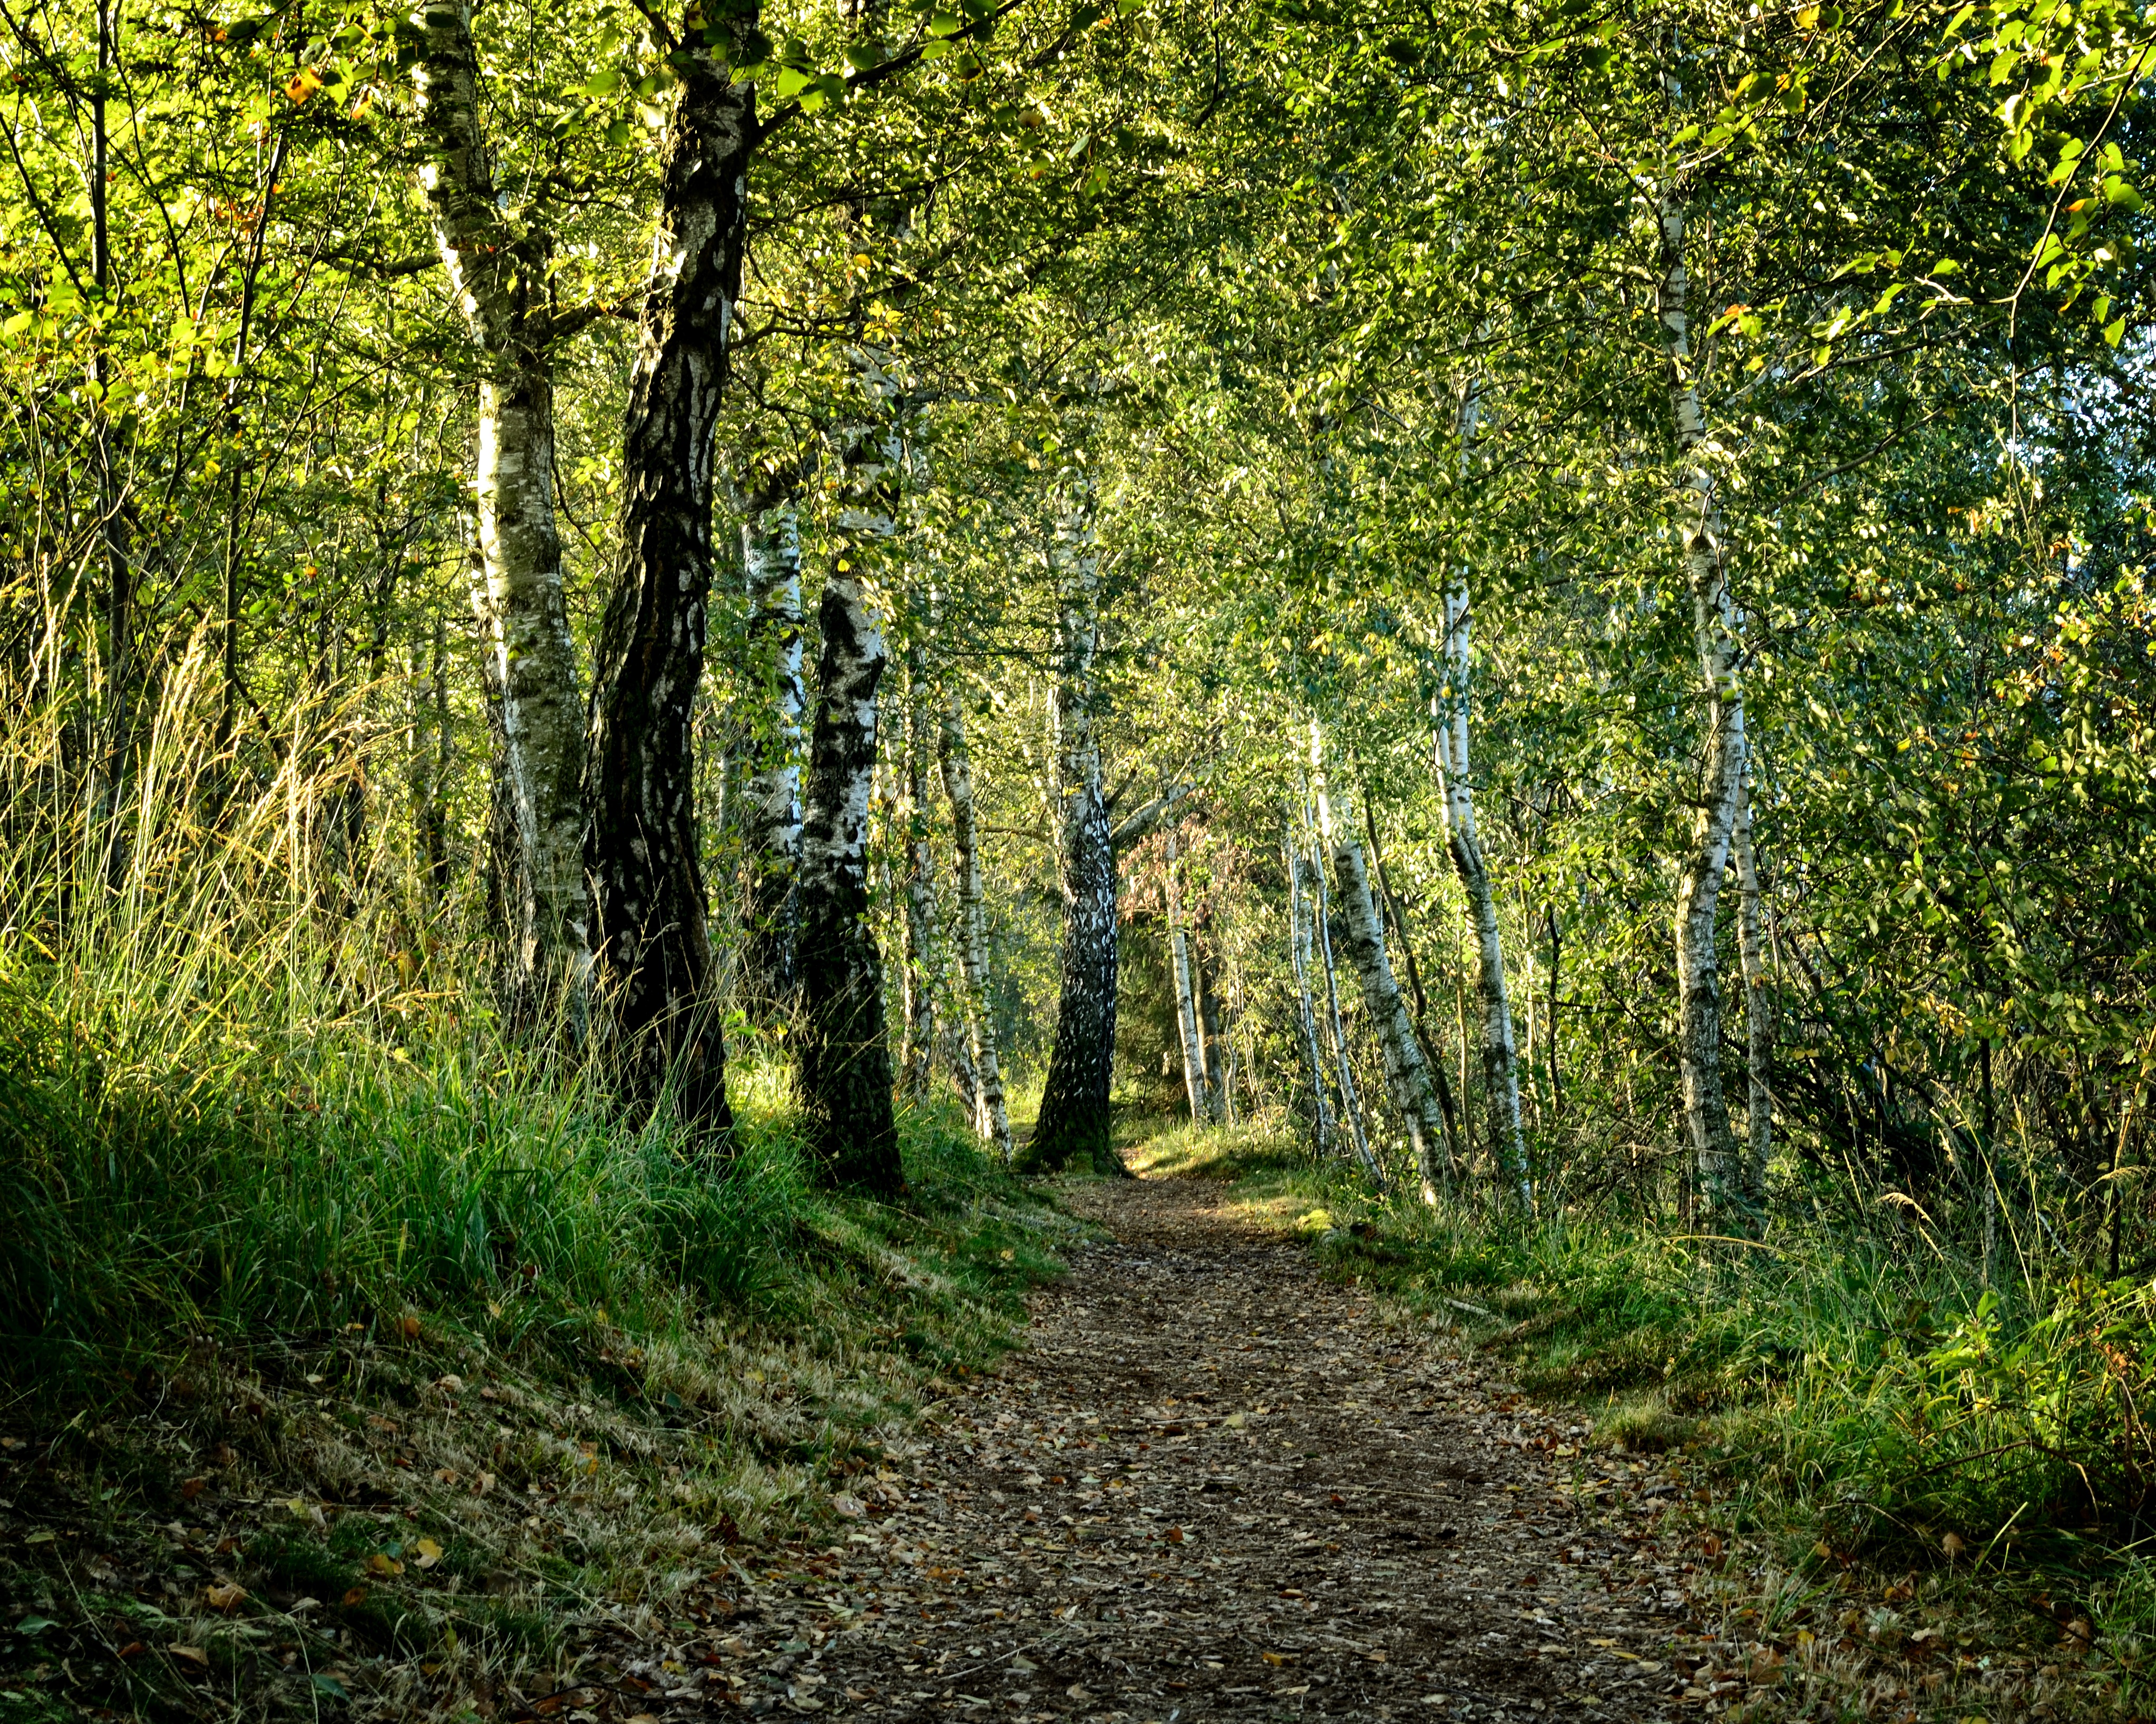
tree, nature, forest, path, plant, hiking, trail, meadow, sunlight, leaf, idyllic, green, birch, autumn, holiday, romance, rest, season, trees, avenue, vegetation, deciduous, grove, woodland, habitat, idyll, away, ecosystem, recovery, forest path, migratory path, forest nature, biome, old growth forest, natural environment, woody plant, temperate broadleaf and mixed forest, temperate coniferous forest, birch avenue